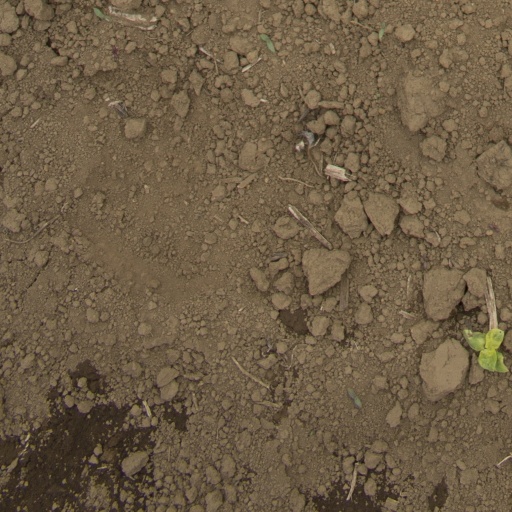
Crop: Jerusalem artichoke